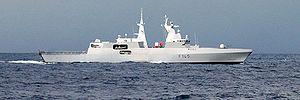
La Classe Valour, est une série de frégates furtives construite pour les marines sud-africaine et algérienne par la firme allemande Howaldtswerke-Deutsche Werft conceptrice de la famille de navires de guerre multi-fonctions MEKO.